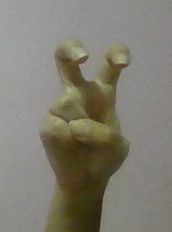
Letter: toot